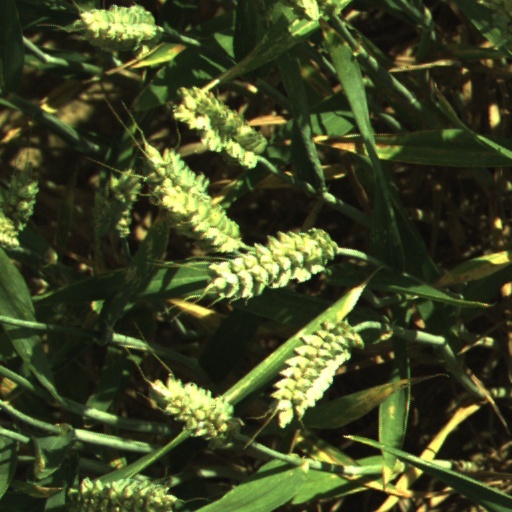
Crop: wheat